Constructing The Lord of the Rings

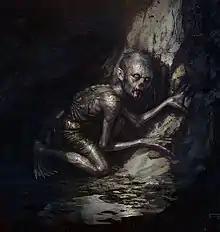
Tolkien elaborated the character of Gollum as he became more tightly tied to the Ring.

But with Gollum more and more tightly tied to the Ring, Tolkien elaborated his character and split personality, making him talk to himself, in Tolkien's words "a sort of good Smeagol angry with a bad Gollum", and becoming a guide rather than a predator. Gergely Nagy comments that the "most peculiar" character of Gollum, as seen especially in his idiolectic use of language, was achieved only through extensive rewriting: "Gollum initially spoke much more coherently and logically, so that the contrast was much less striking between his two schizophrenic selves". Tolkien was unsure, too, about choice of antagonist on the approach to Mordor; he toyed with having many giant spiders, as in "The Hobbit", or just one, the ancient and powerful Ungoliant, who as Groom comments was "Morgoth's fearsome ally from "The Silmarillion" (and considerably more powerful than a Balrog) – before settling on Shelob."